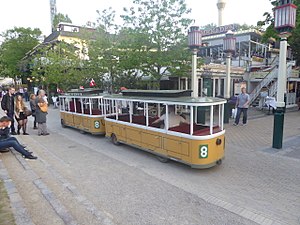
Linie 8 (Tivoli) / Historie
Linie 8 med lukket bivogn.
Linie 8 er en forlystelse i Tivoli i København, som åbnede i 1969. Det er et tivolitog udformet som sporvogne i miniformat og på gummihjul, der kører rundture med gæsterne i forlystelsesparken. Den er inspireret af den virkelige linie 8, der kørte som elektrisk sporvogn indtil 1965. Vognene er ligeledes inspireret af rigtige københavnske sporvogne.